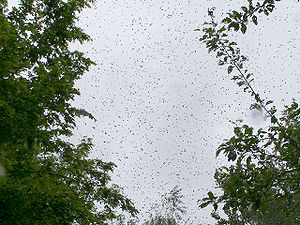
Bisværm
En sværm på vej til landing.
Honningbien danner nye familier ved sværmning. Henved halvdelen af bierne forlader bifamilien sammen med den gamle dronning. Mens sværmen søger efter en passende hule at bo i, samler bierne sig omkring dronningen i en klump i et træ, en busk eller lignende.